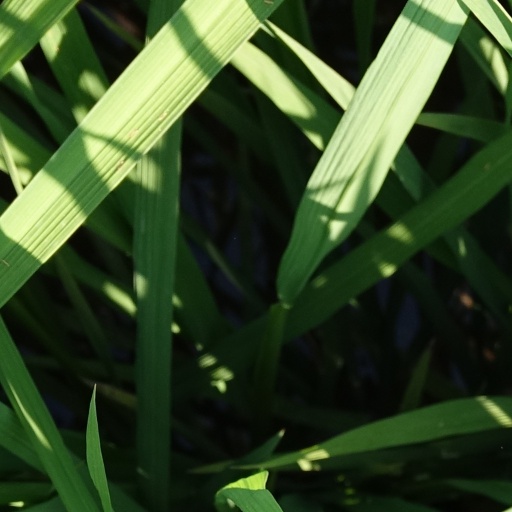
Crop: rice